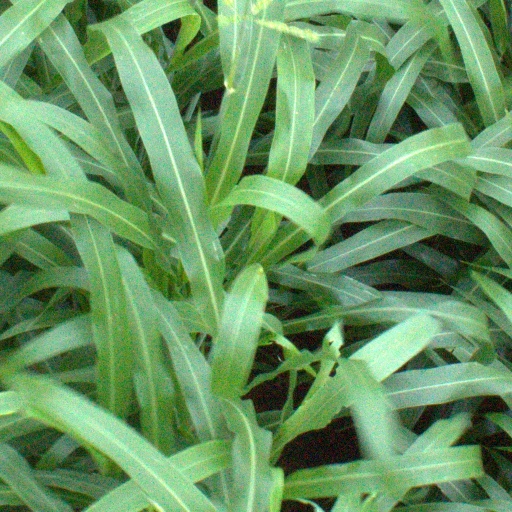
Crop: sorghum